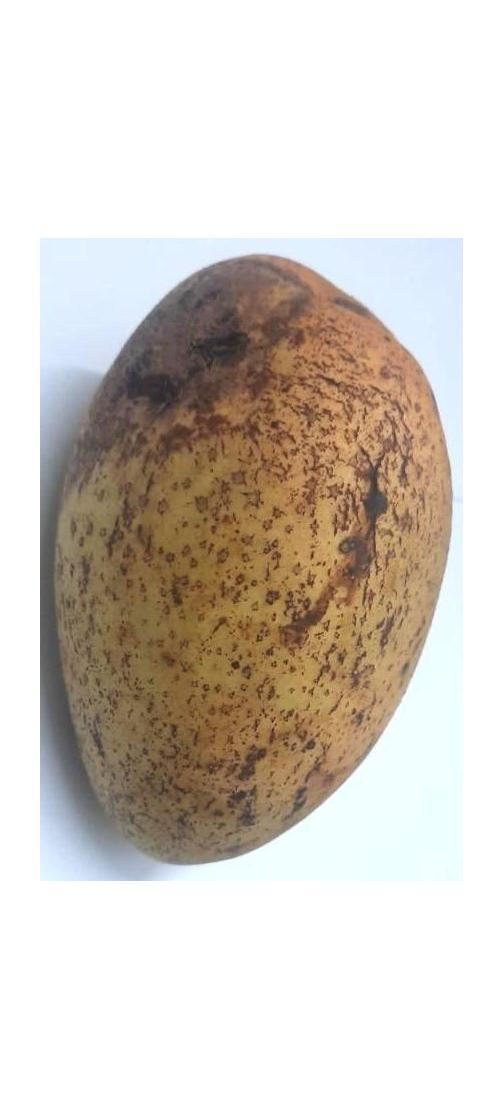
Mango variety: Ashshina Classic